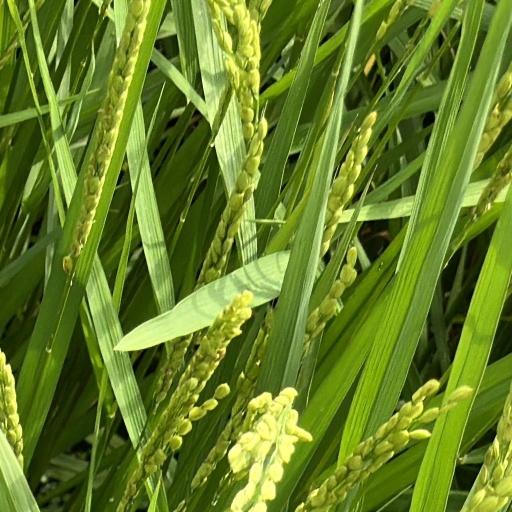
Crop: rice